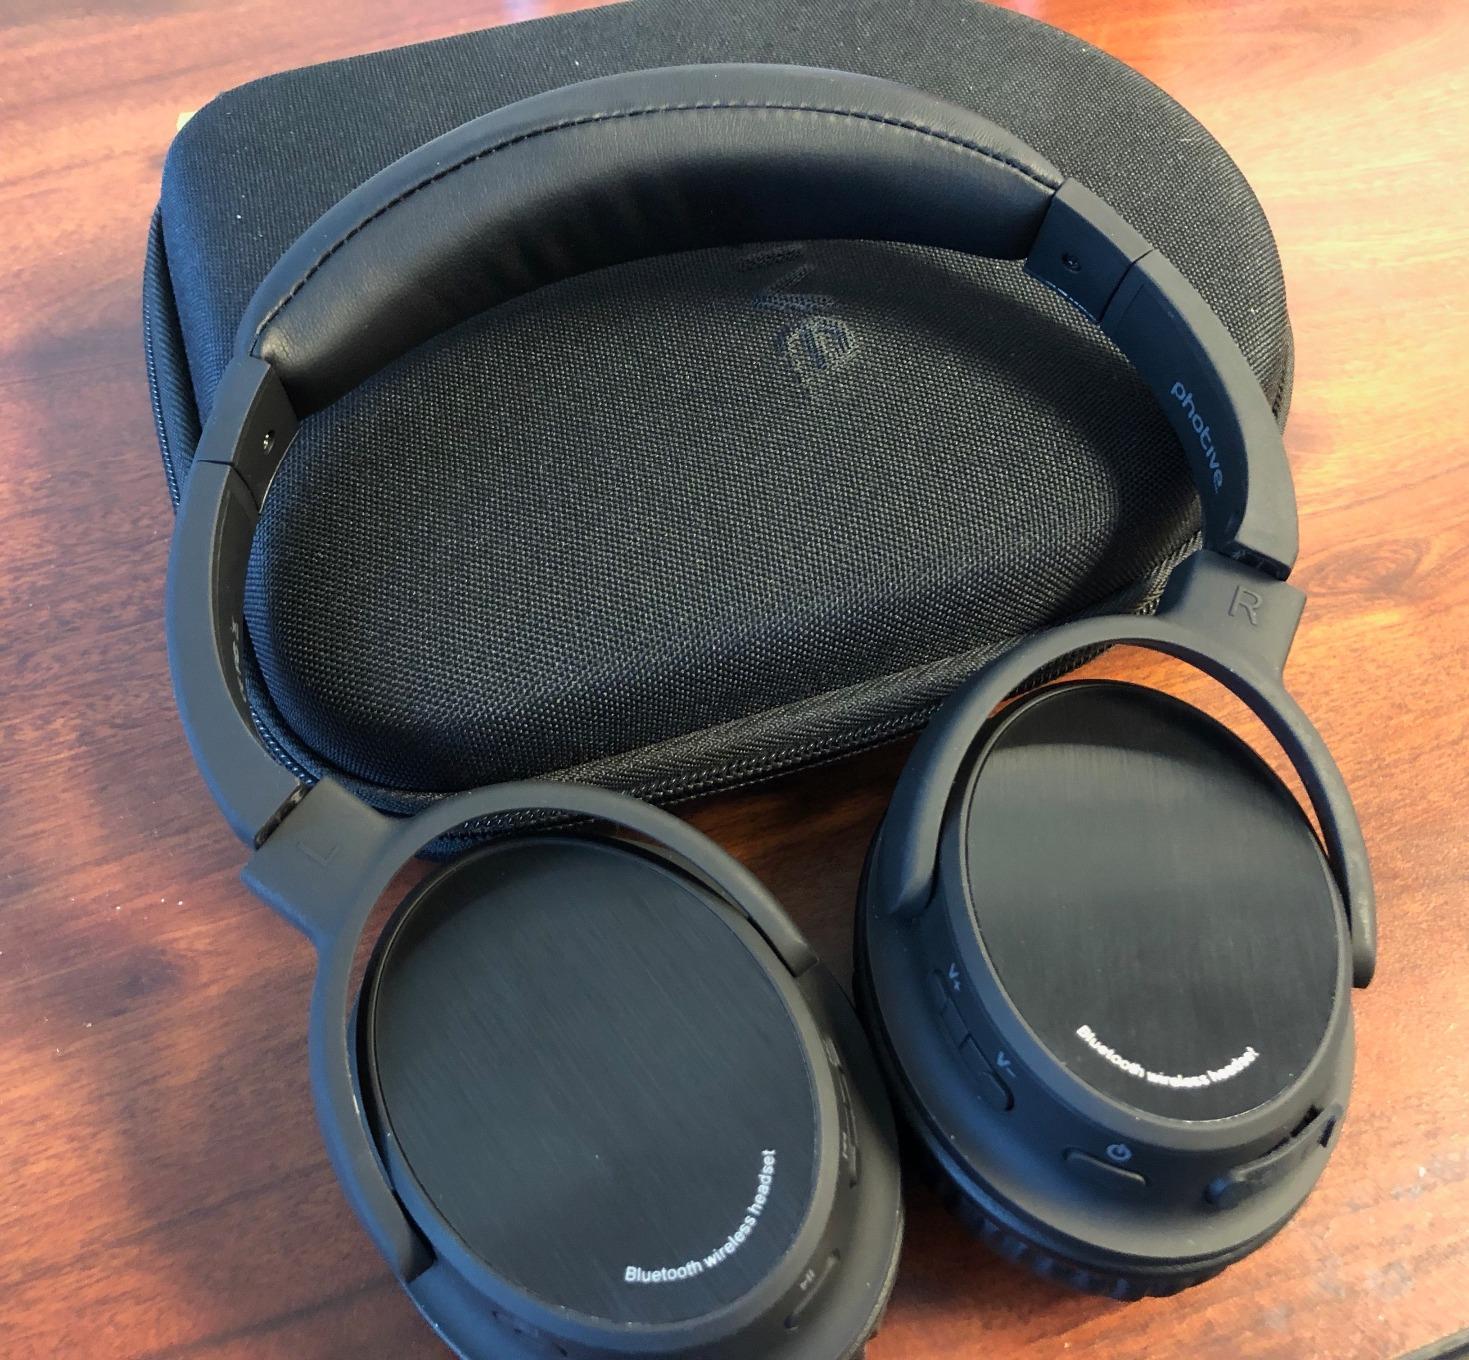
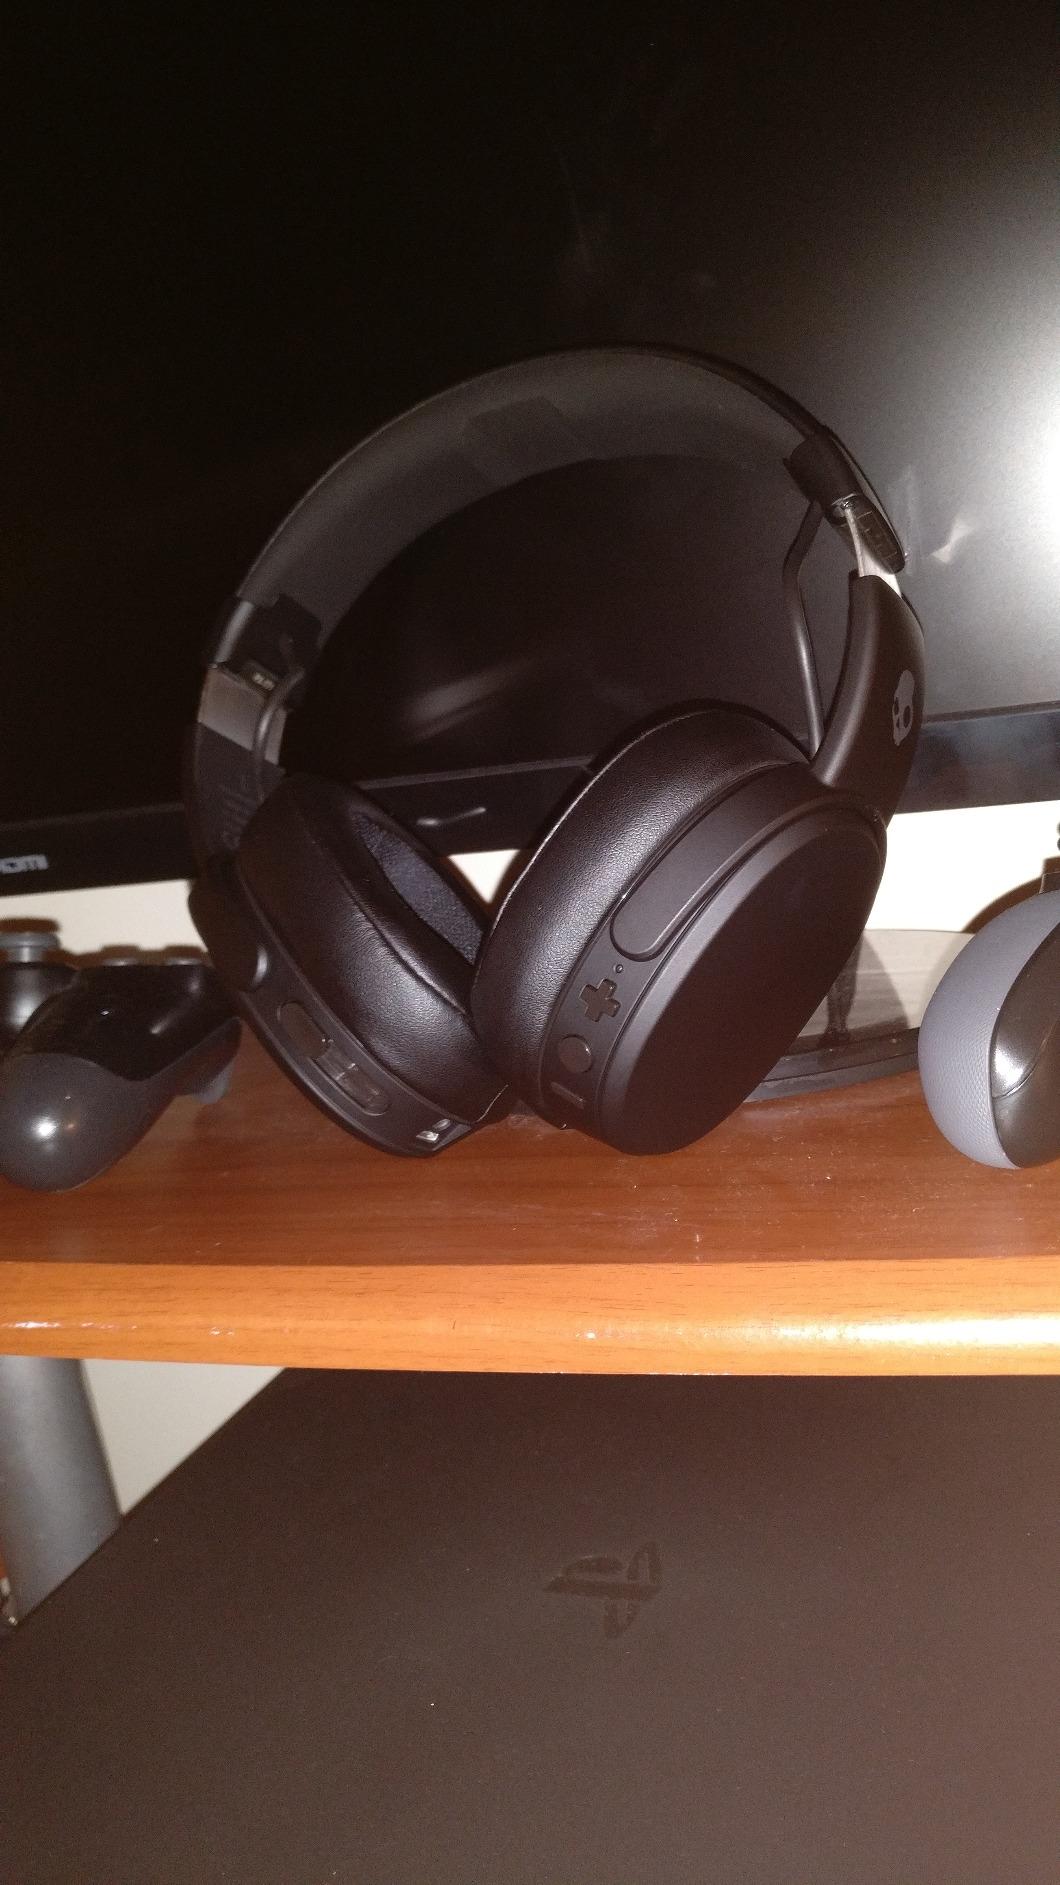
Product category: headphones
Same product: no